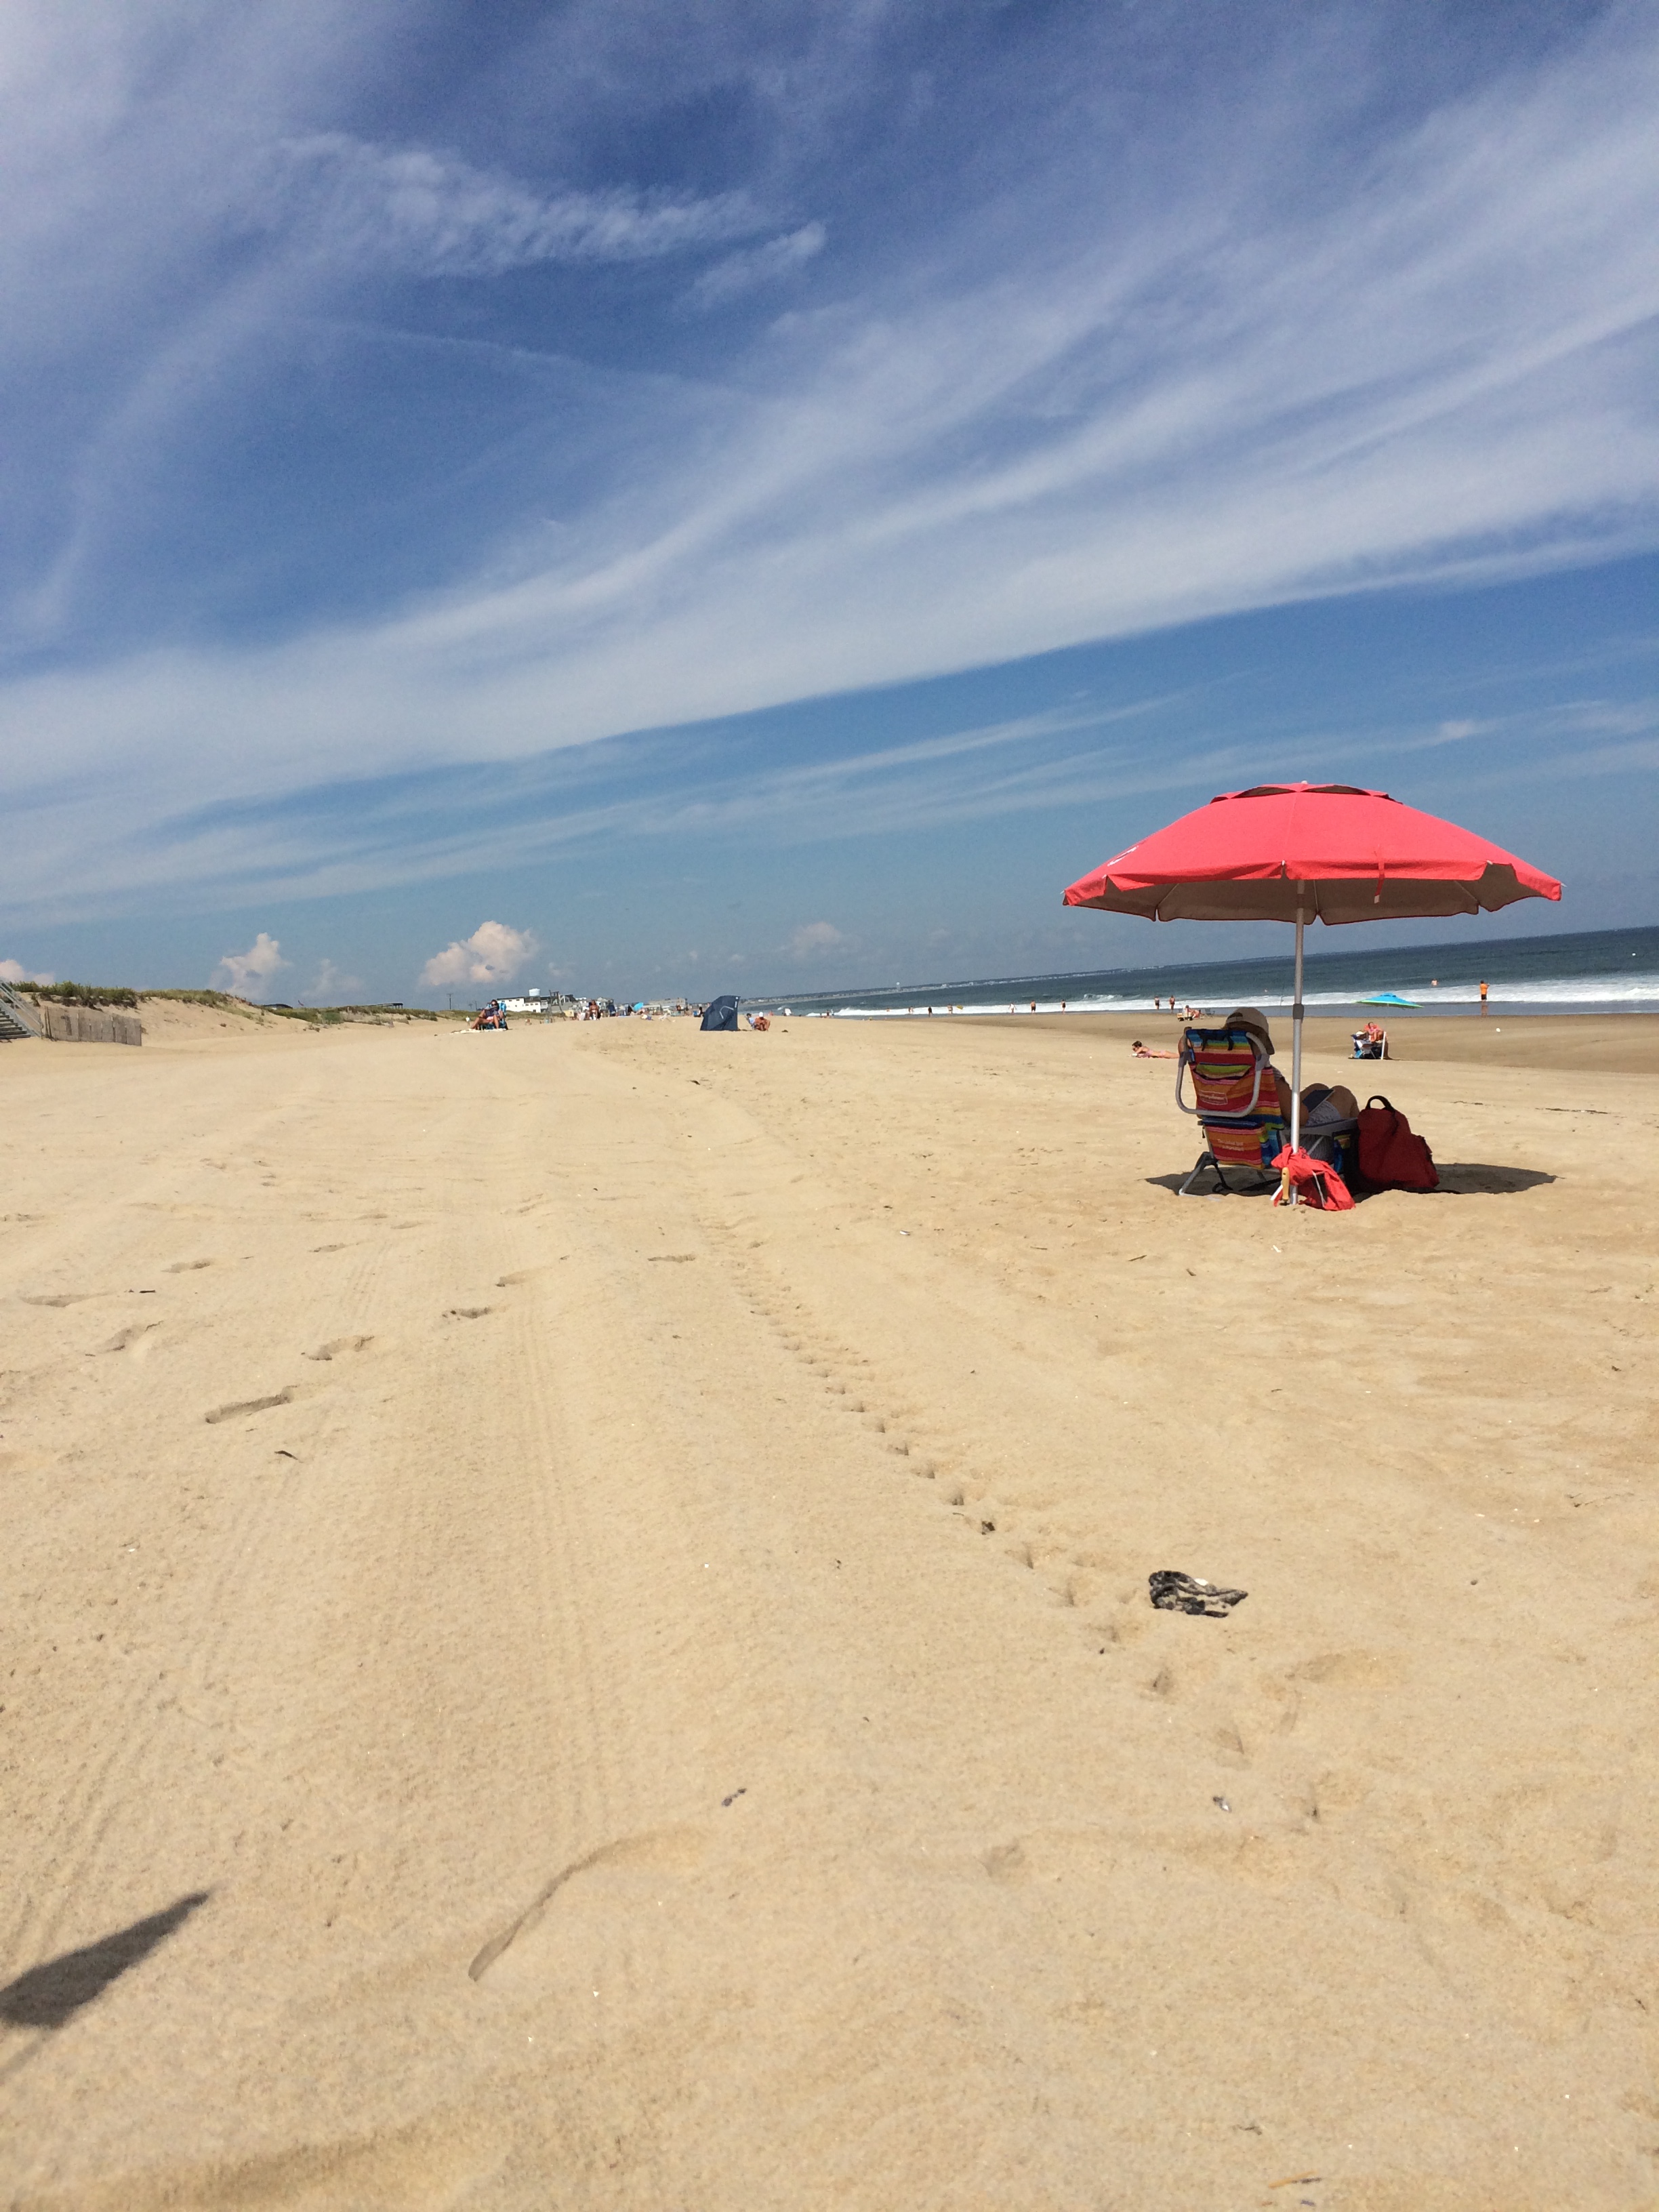
beach, parasol, sand, umbrella, sky, vacation, sea, ocean, coast, horizon, summer, shore, cloud, tourism, landscape, fashion accessory, tree, coastal and oceanic landforms, holiday, shade, bay, travel, tropics